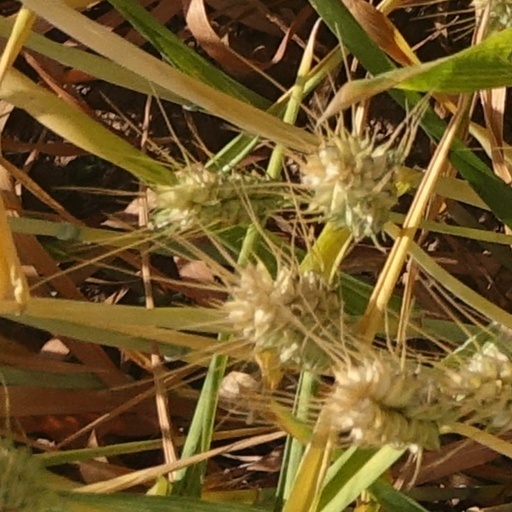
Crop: wheat